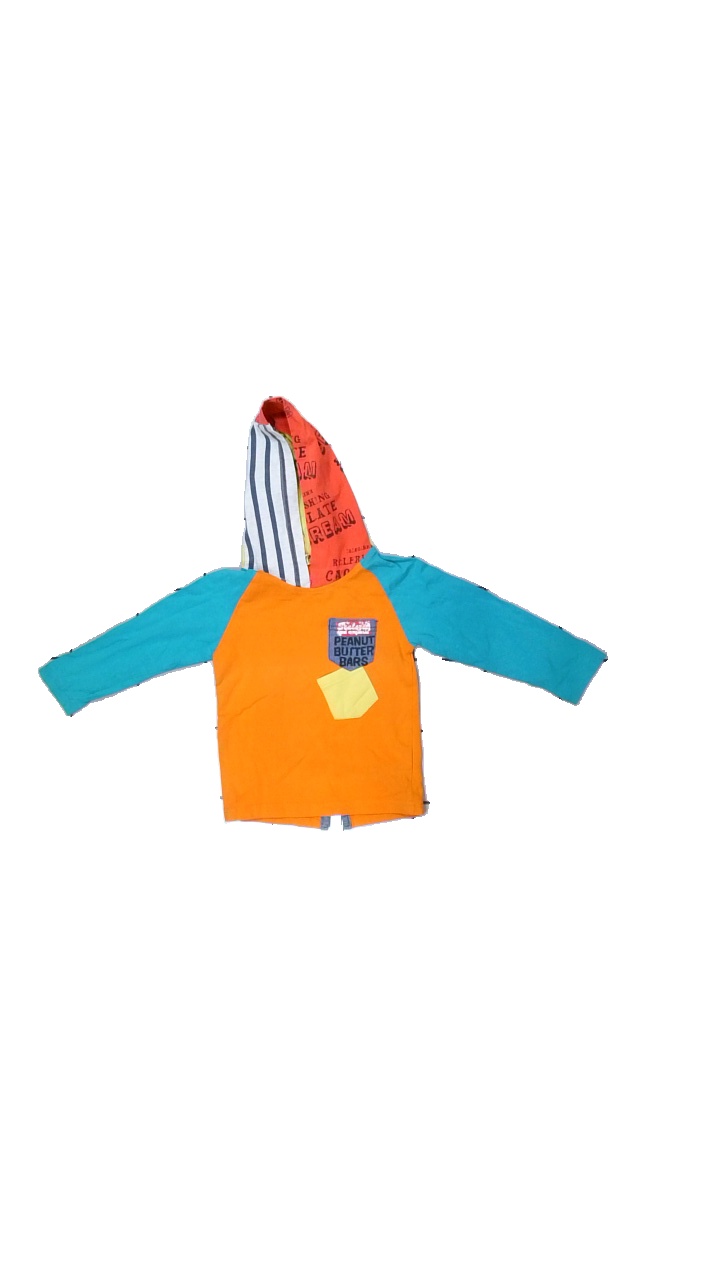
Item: Top (Children)
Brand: Pupu Zone
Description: långärmad tröja med luva och tryck
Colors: Multicolor, Turquoise, Orange, Blue, Grey, Red
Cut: V-collar
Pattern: Other
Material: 100% bomull
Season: All
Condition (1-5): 4
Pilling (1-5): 4
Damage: lite nopprigt
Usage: Reuse
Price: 50-100